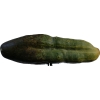
Label: cucumber